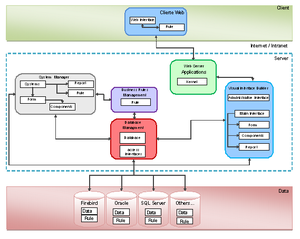
En informatique, architecture désigne la structure générale inhérente à un système informatique, l'organisation des différents éléments du système et des relations entre les éléments. Cette structure fait suite à un ensemble de décisions stratégiques prises durant la conception de tout ou partie du système informatique, par l'exercice d'une discipline technique et industrielle du secteur de l'informatique dénommée elle aussi architecture, et dont le responsable est l'architecte informatique.